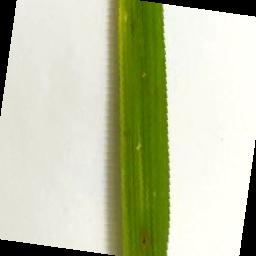
Label: Rice___Brown_Spot